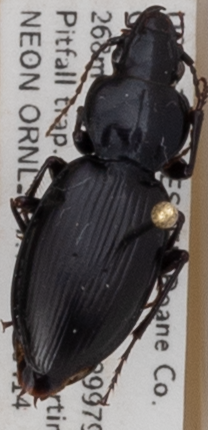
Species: Cyclotrachelus fucatus
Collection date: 2021-04-14
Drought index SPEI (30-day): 1.194
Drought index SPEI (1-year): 0.158
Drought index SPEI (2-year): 2.09